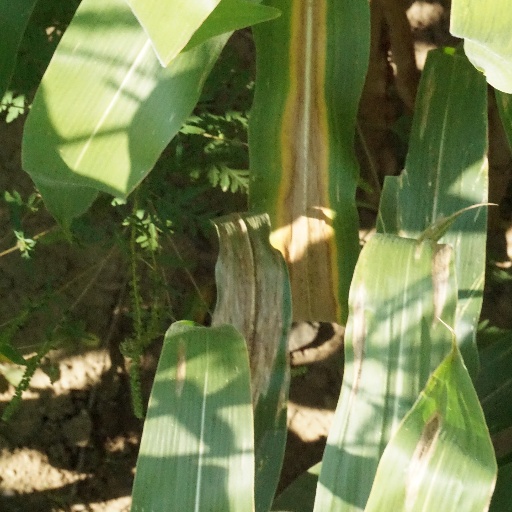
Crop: maize; corn